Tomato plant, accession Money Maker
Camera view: horizontal (90 deg, fisheye); turntable rotation: 90 degrees
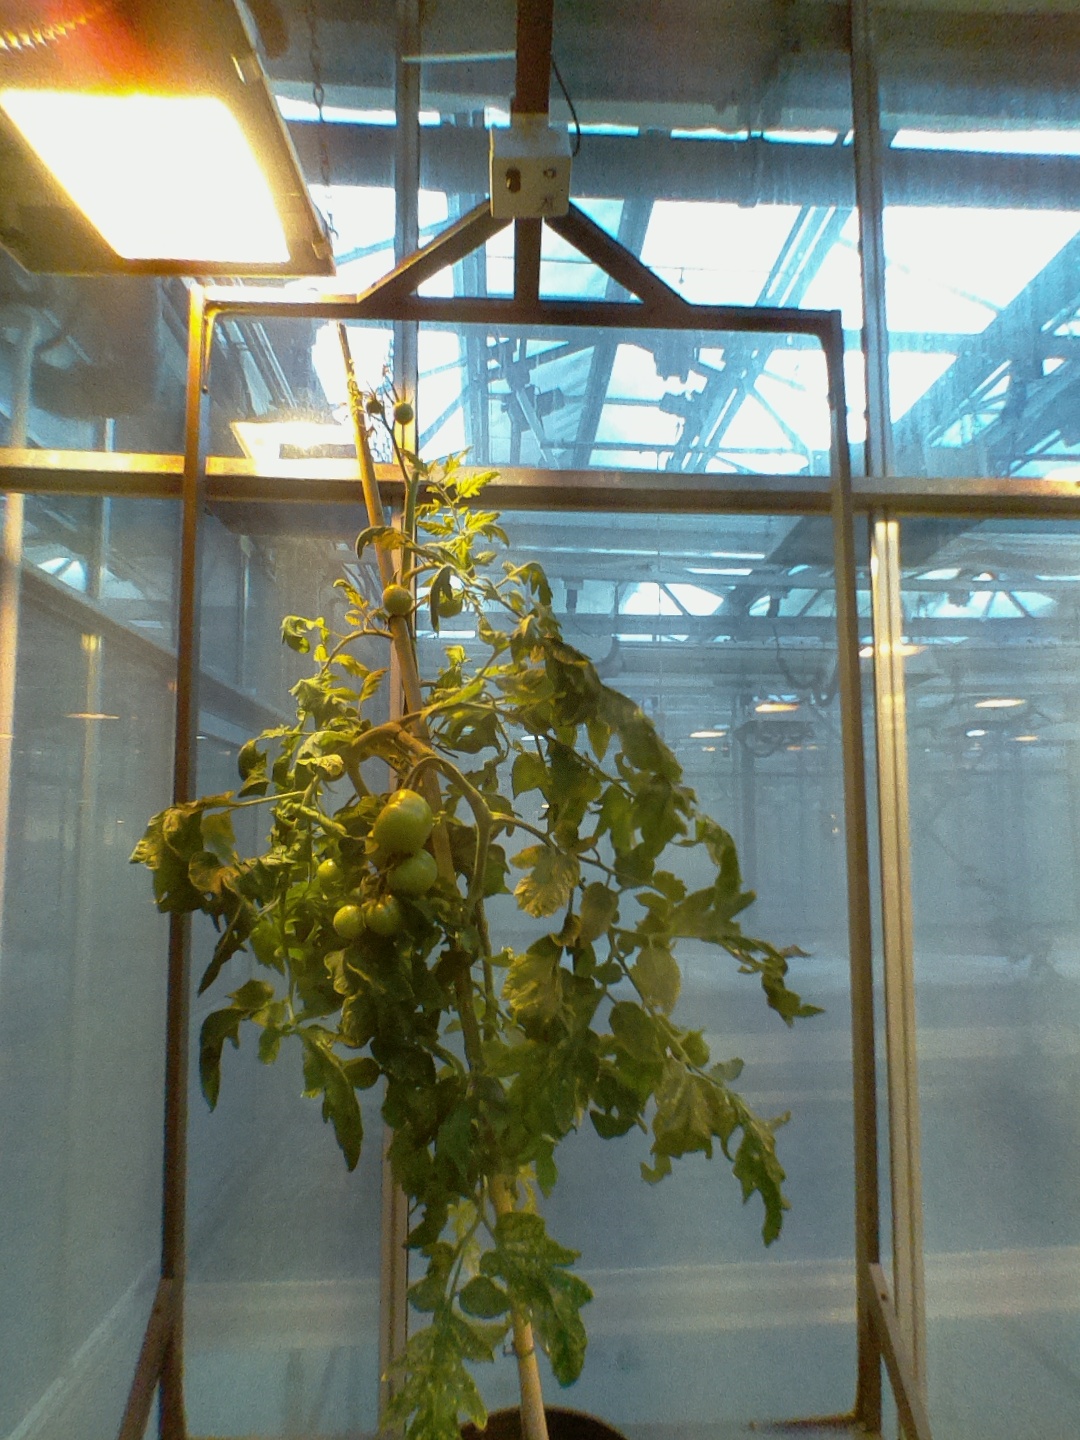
BBCH growth stage 78: 80% -90% of final fruit size